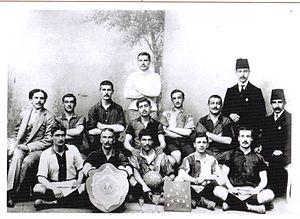
La section football du Galatasaray Spor Kulübü, couramment appelé Galatasaray est un club turc basé à Istanbul évoluant en Sportoto Süper Lig. Galatasaray fut fondé le 1ᵉʳ octobre 1905 par Ali Sami Yen et ses amis, des étudiants du lycée de Galatasaray, à Istanbul. Ses couleurs sont le rouge et le jaune, son symbole est le lion et son surnom Cimbom. Le club joue ses matchs à domicile au Türk Telekom Stadyumu et s'entraîne au camp d'entraînement Metin Oktay, possession de Galatasaray.
Le football dans l'Empire ottoman était le sport le plus populaire et dont la pratique est la plus répandue.